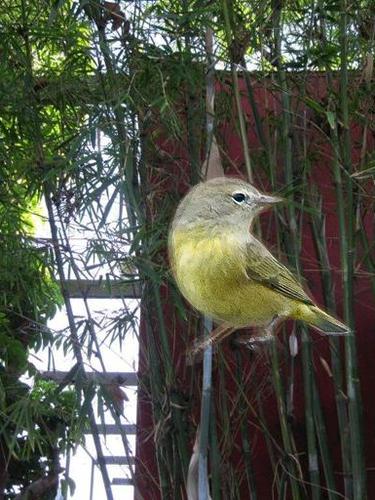
Bird species: Orange_crowned_Warbler
Bird type: landbird
Background: land